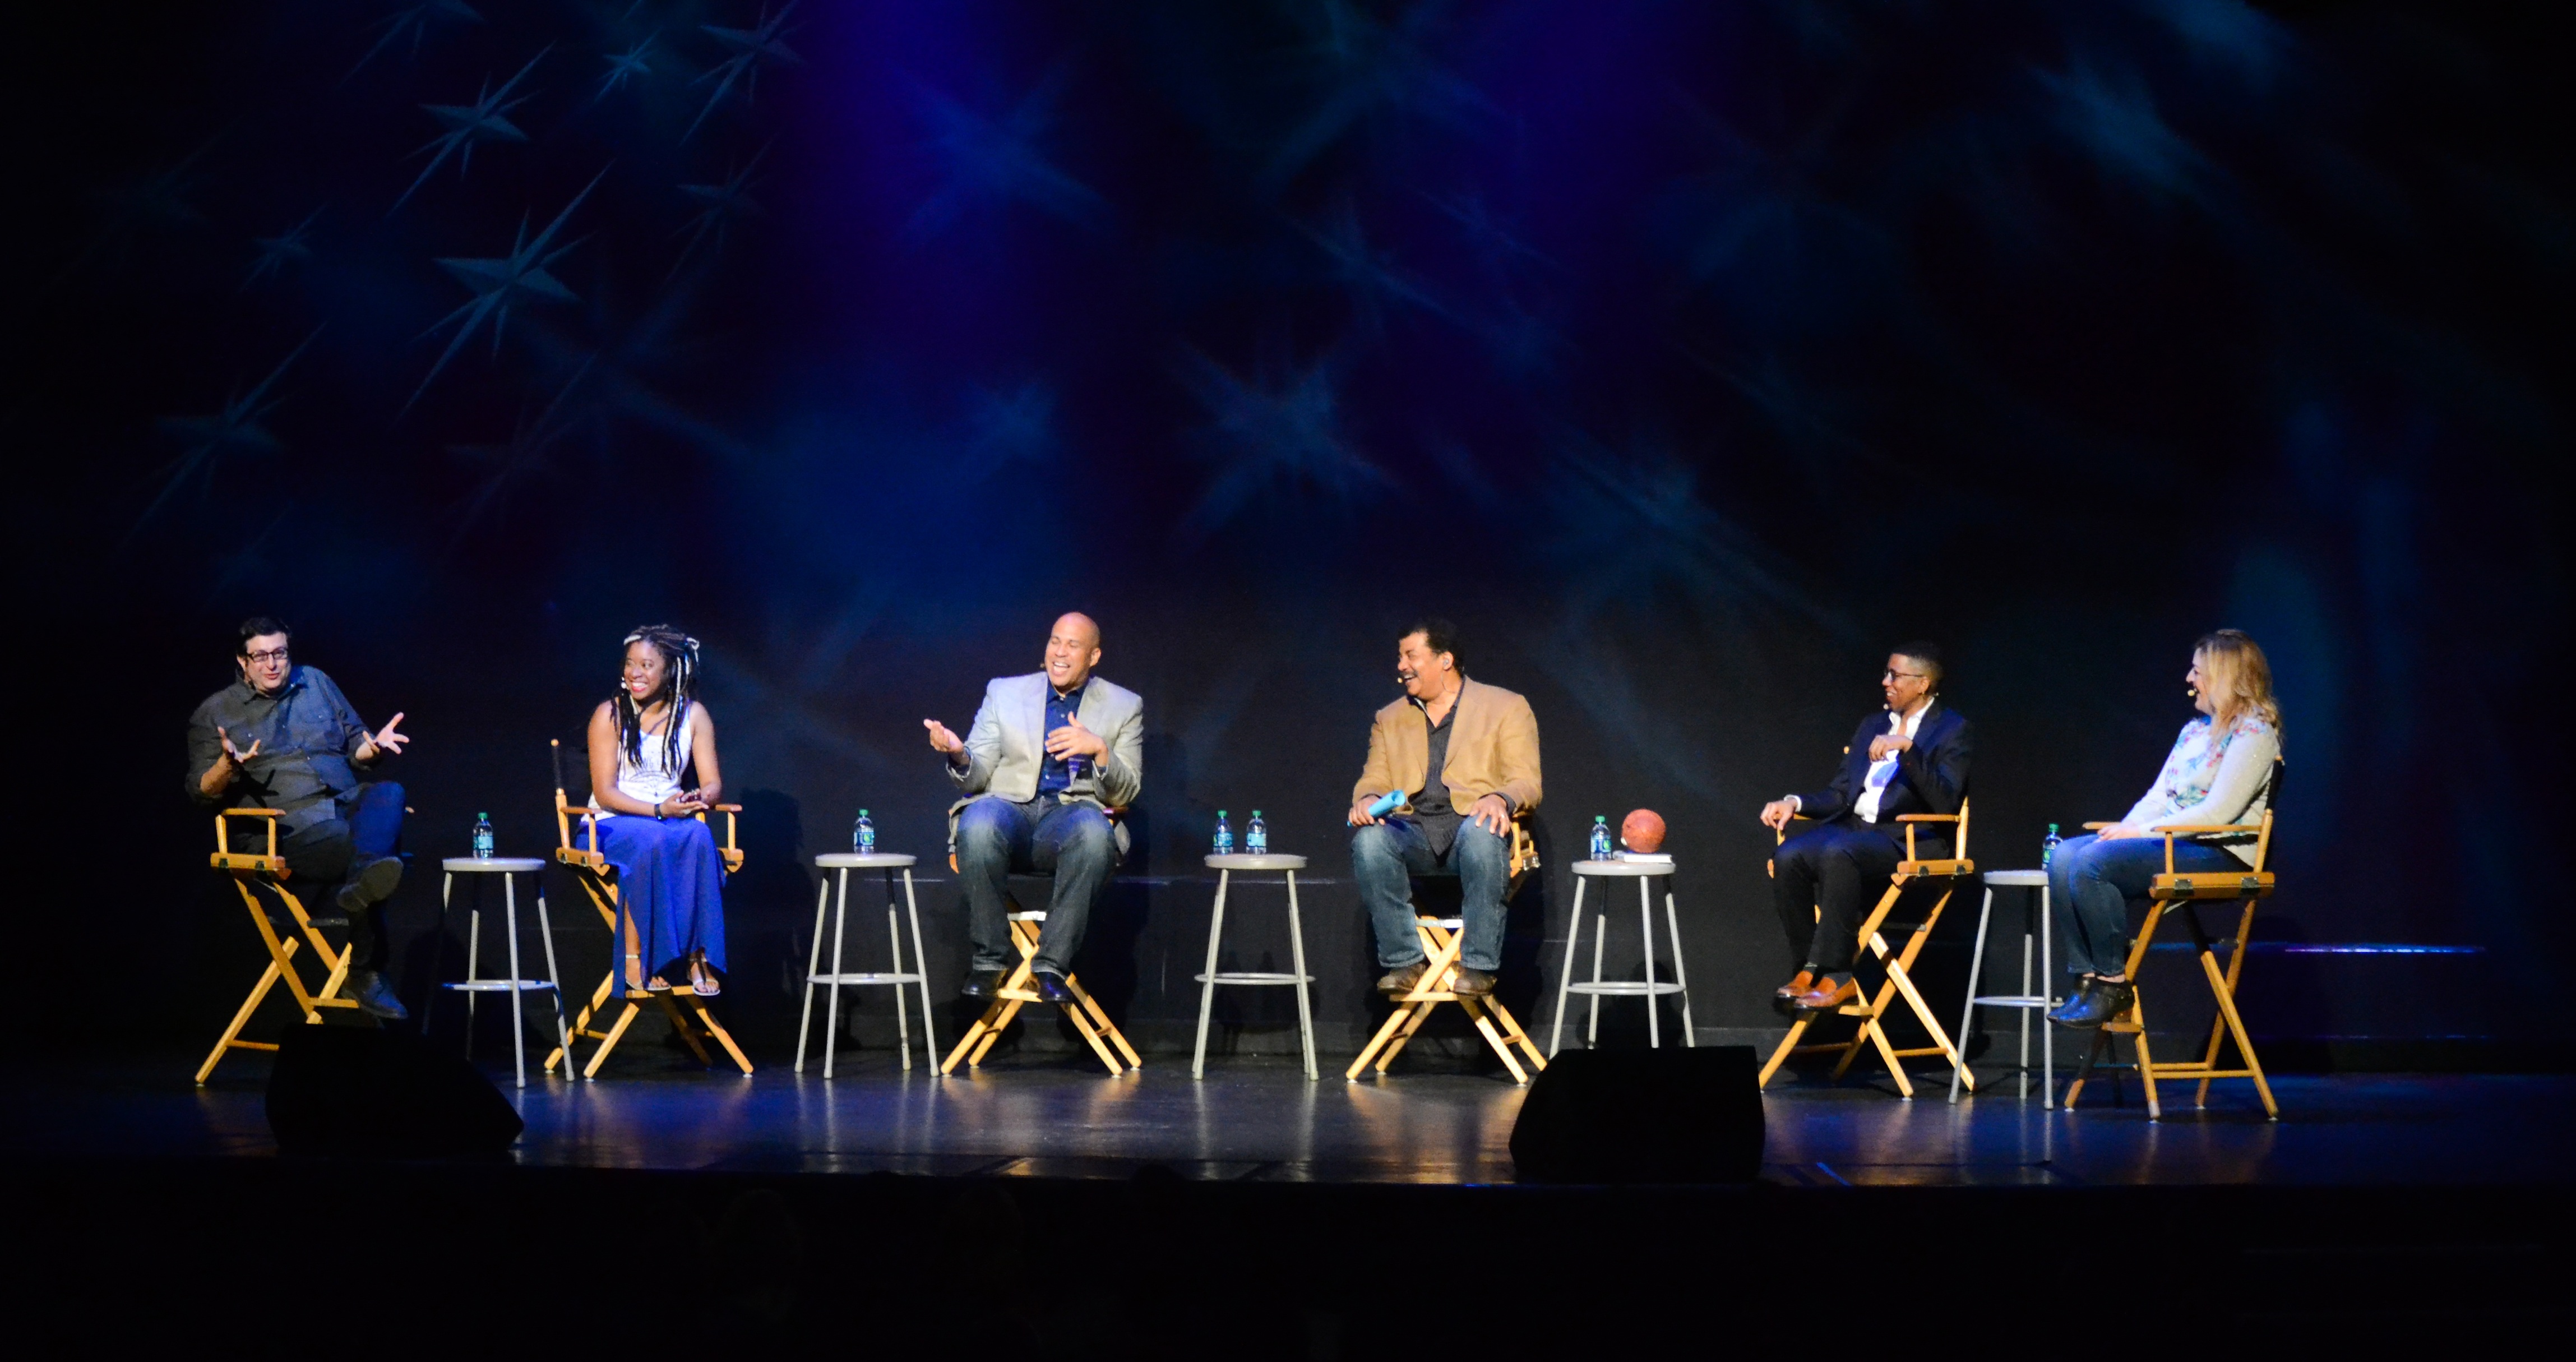
concert, audience, performance art, stage, talking, performance, entertainment, performing arts, and share the, speachs, rock concert, musical theatre